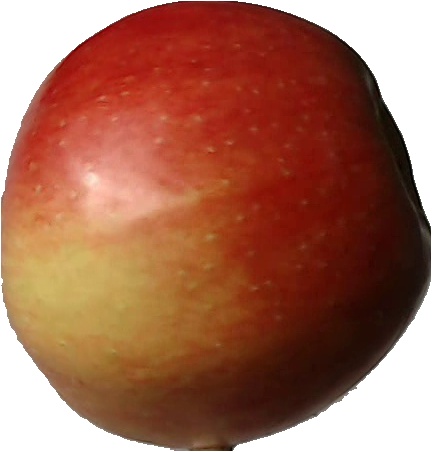
Label: apple_red_2